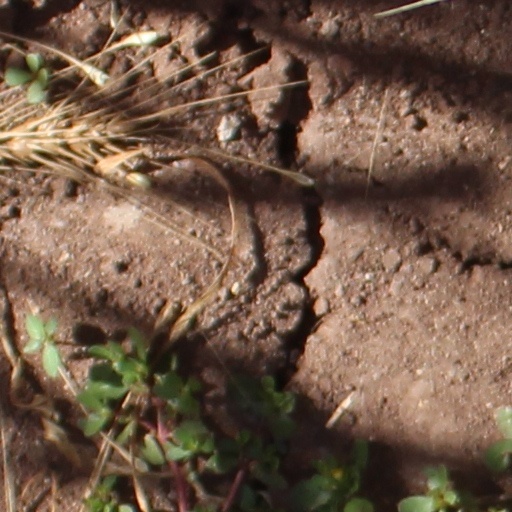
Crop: wheat